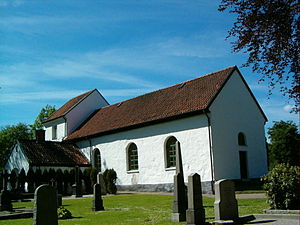
Röstånga
Röstånga er en by i Svalövs kommun i Skåne med 839. Röstånga ligger ved foden af Söderåsen.